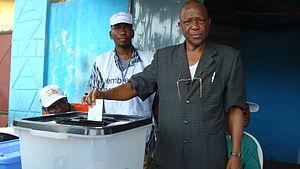
Un bulletin de vote est un document, généralement de taille réduite, employé pour enregistrer les choix procédés par les personnes ayant le droit de vote.